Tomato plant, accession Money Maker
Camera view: tilt-top (135 deg); turntable rotation: 30 degrees
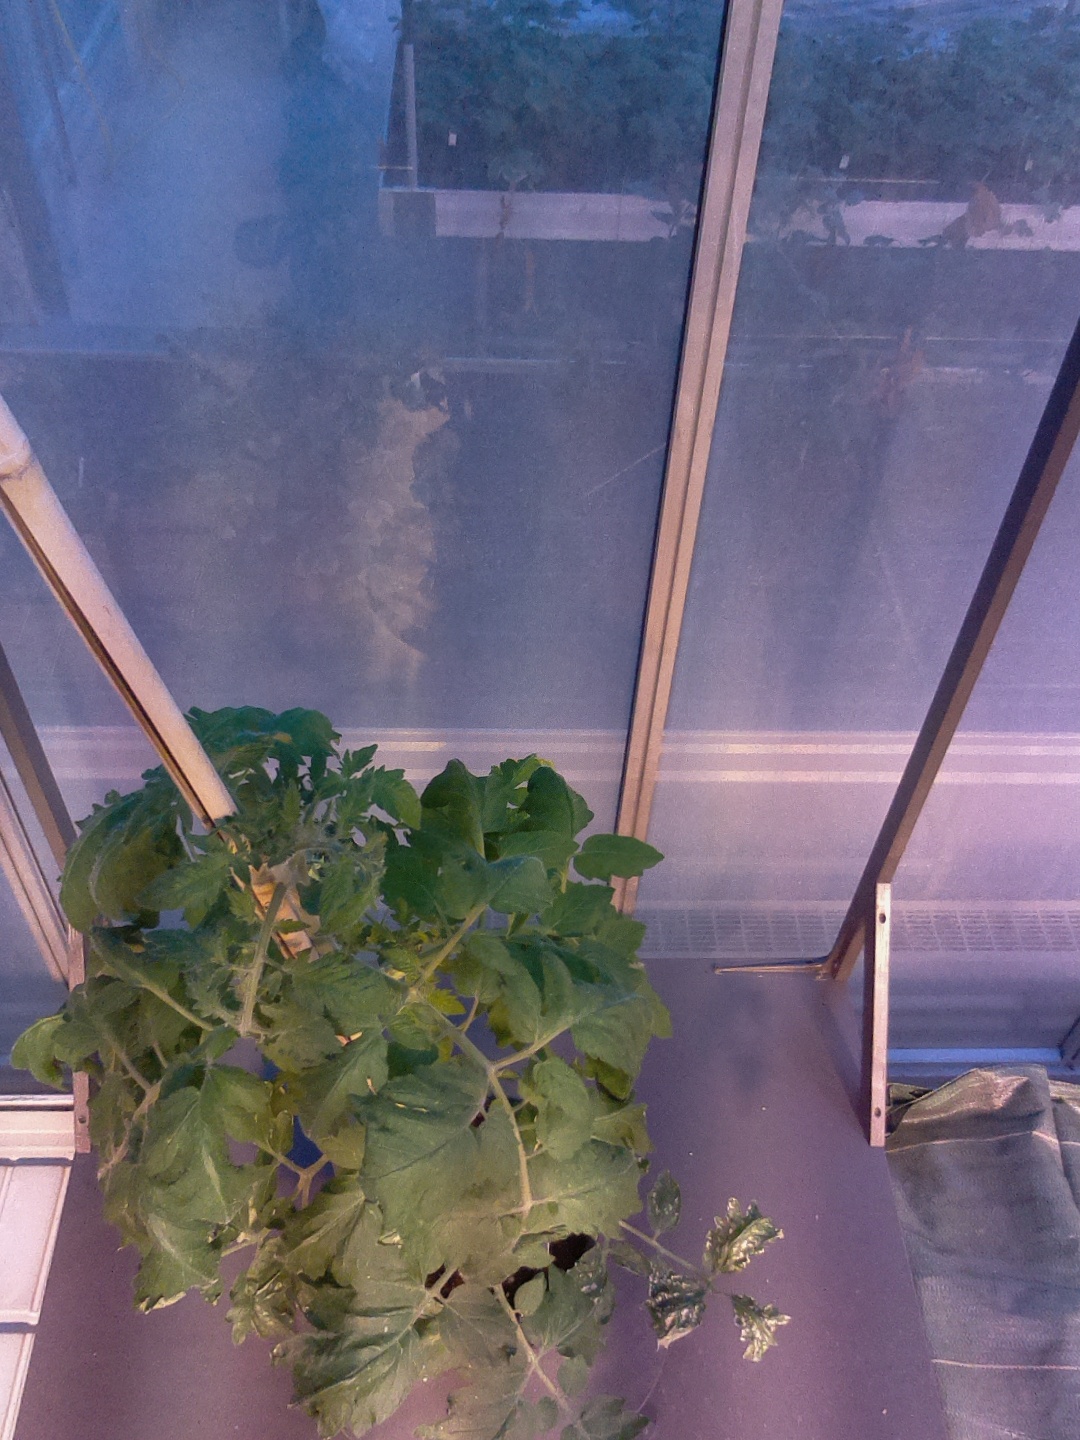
BBCH growth stage 60: First flowers open